Yann LeCun

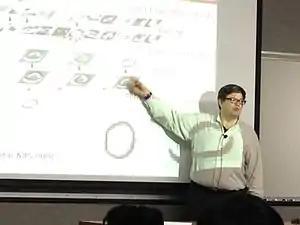
LeCun at the University of Minnesota, 2014

LeCun was born on 8 July 1960, at Soisy-sous-Montmorency in the suburbs of Paris. His name, "Le Cun", originates from the old Breton form "Le Cunff", and was from the region of Guingamp in northern Brittany. "Yann" is the Breton form for "John".